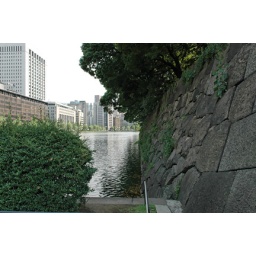
big rock wall near imperial palace